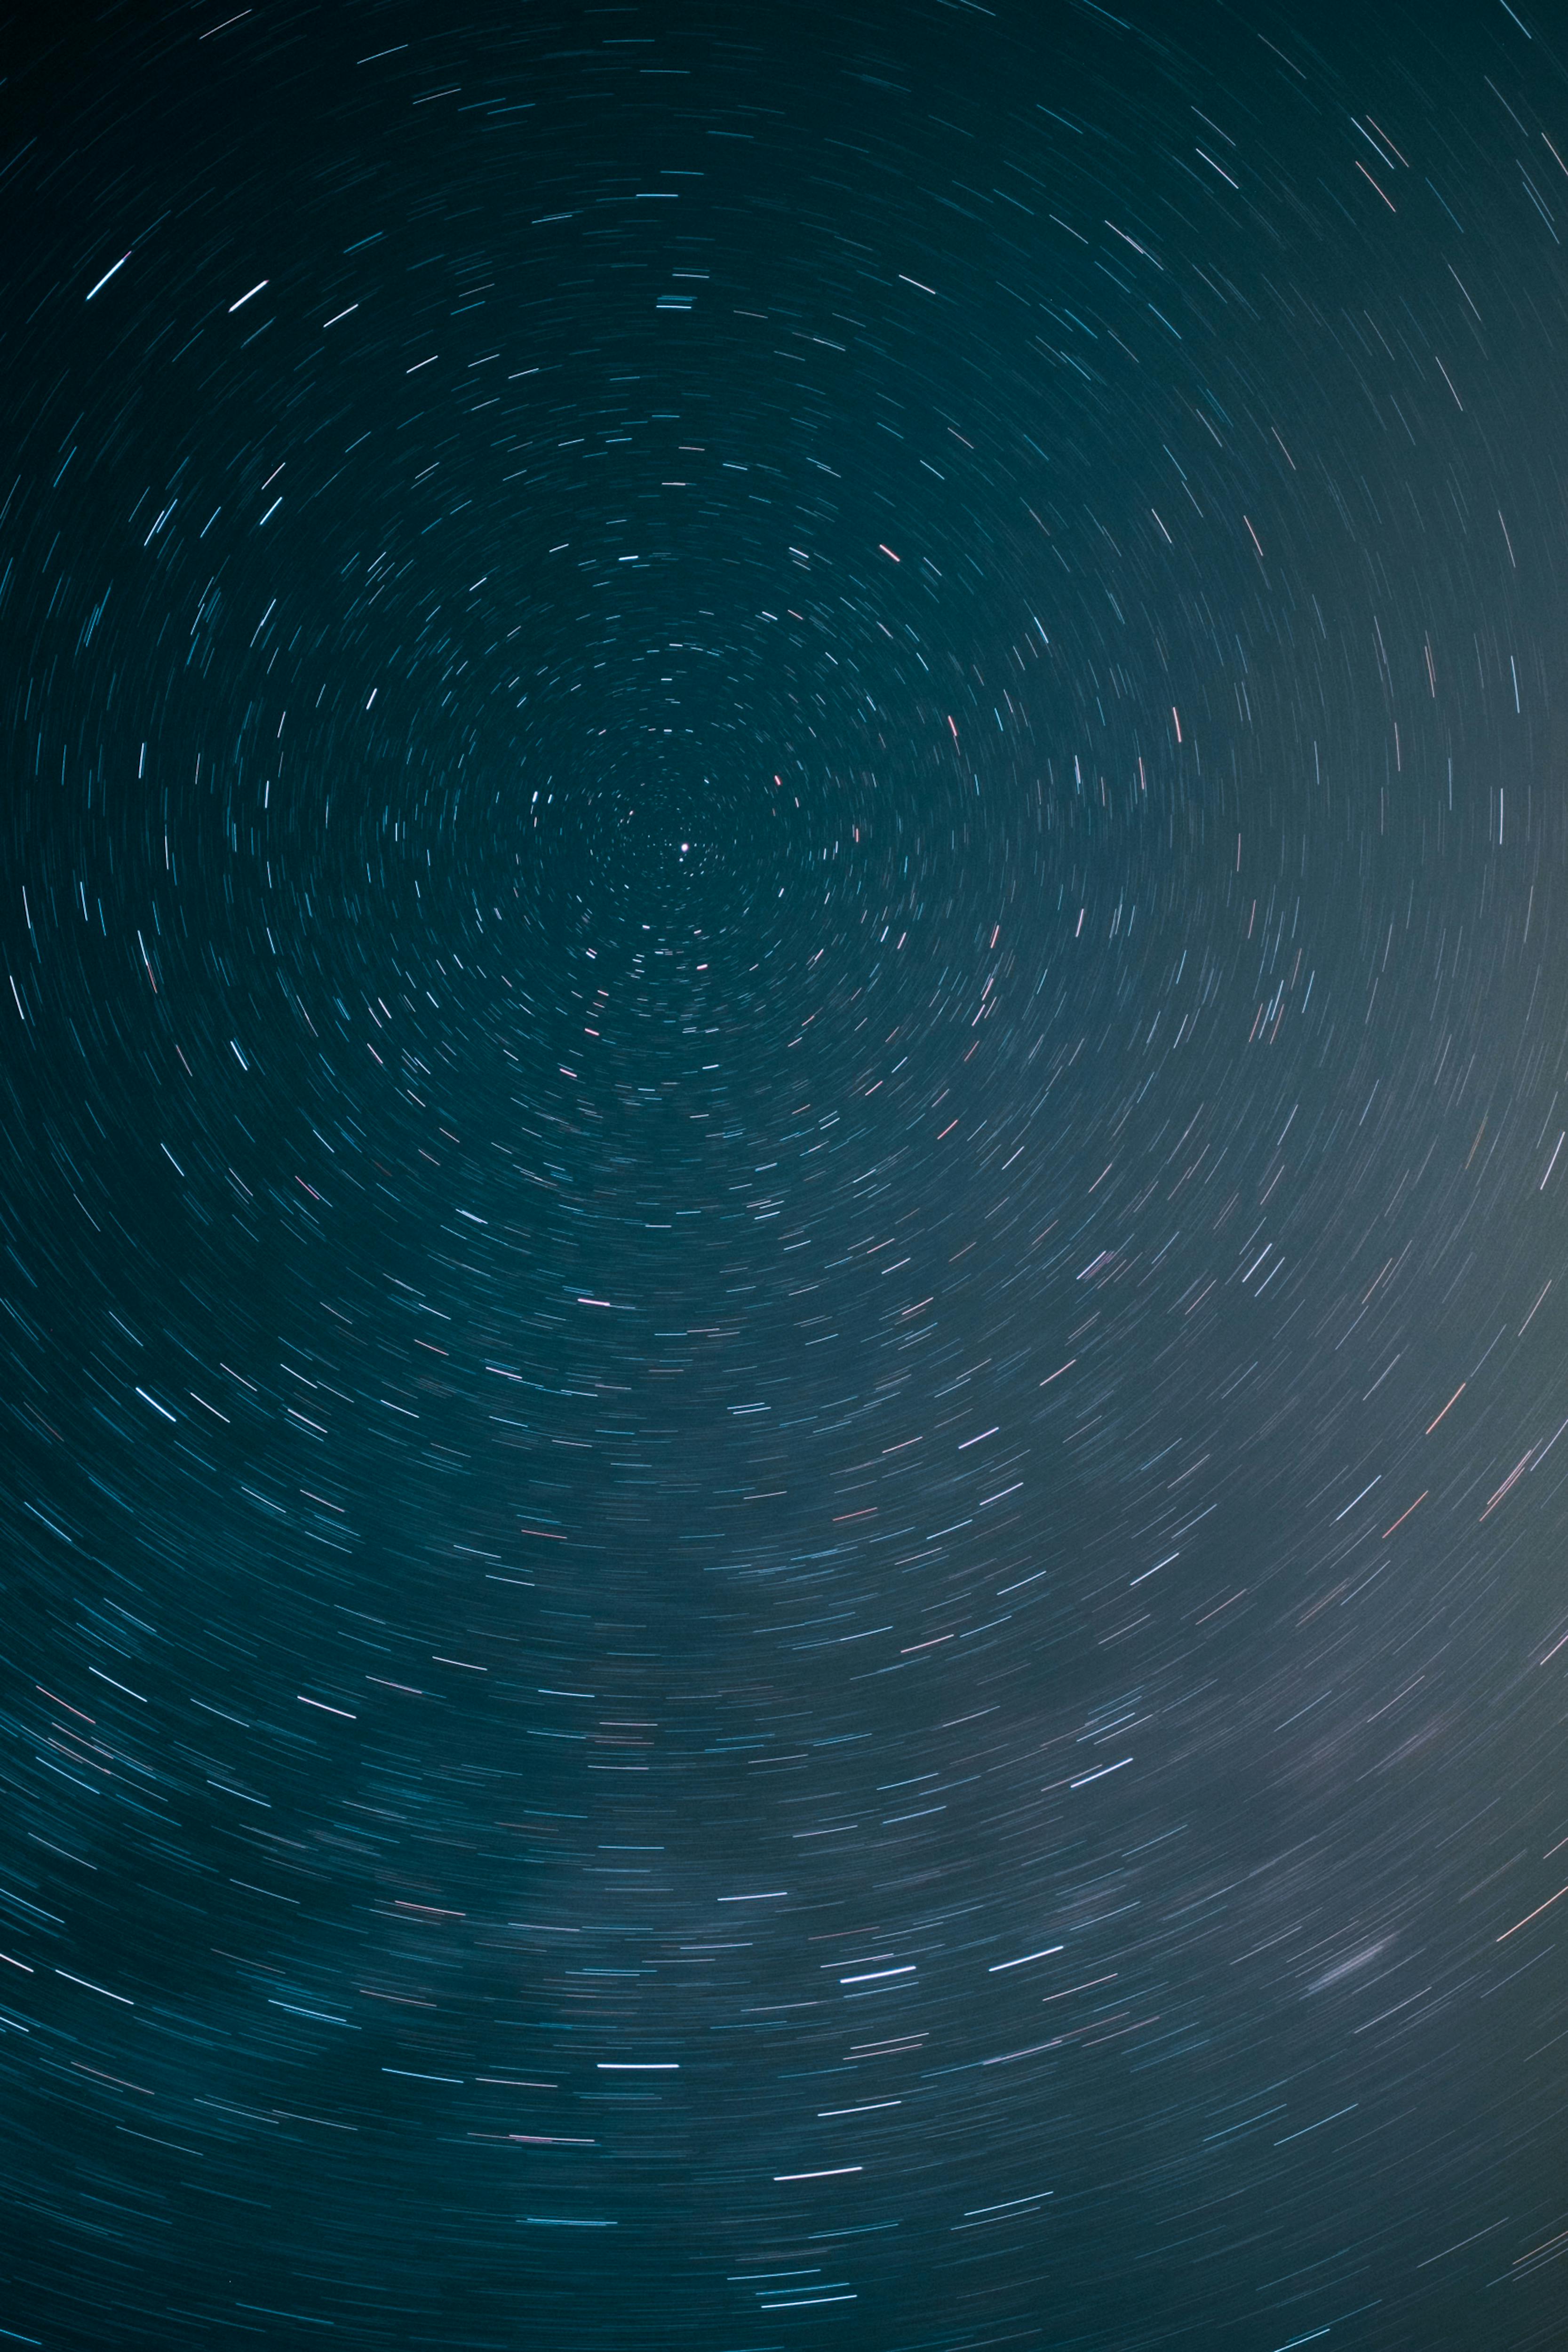
natural, astronomical object, night, star, midnight, astronomy, universe, science